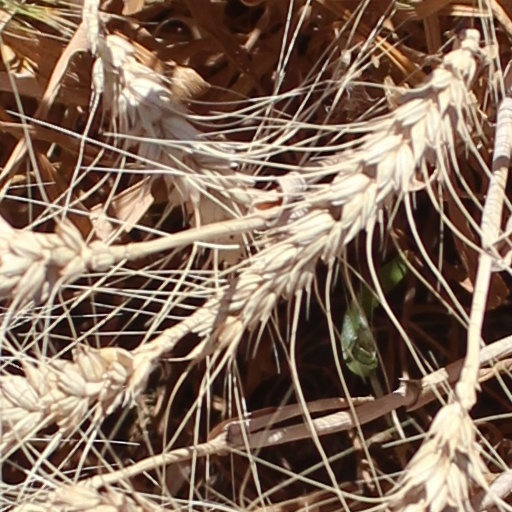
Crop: wheat